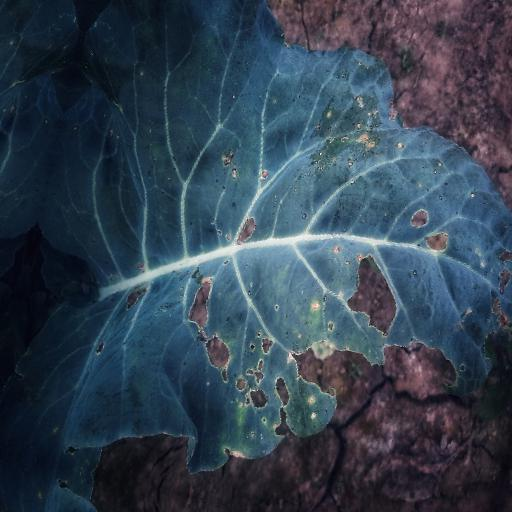
Label: Black Rot